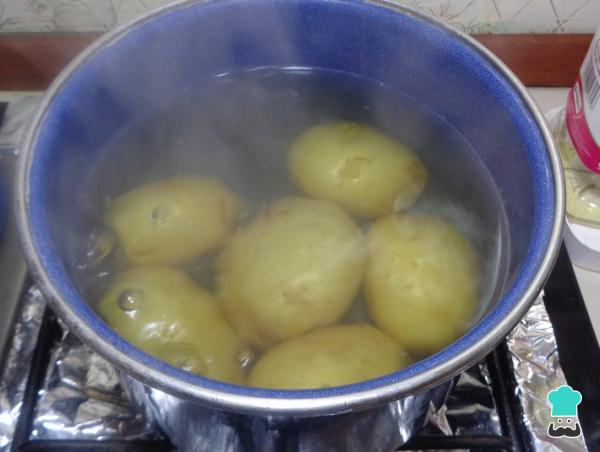
Vamos a comenzar la preparación de nuestras croquetas de jamón poniendo a cocer las papas. Para esto ponemos a hervir suficiente agua en una cacerola y cuando el agua esté en ebullición, agregamos la papa entera y sin pelar.